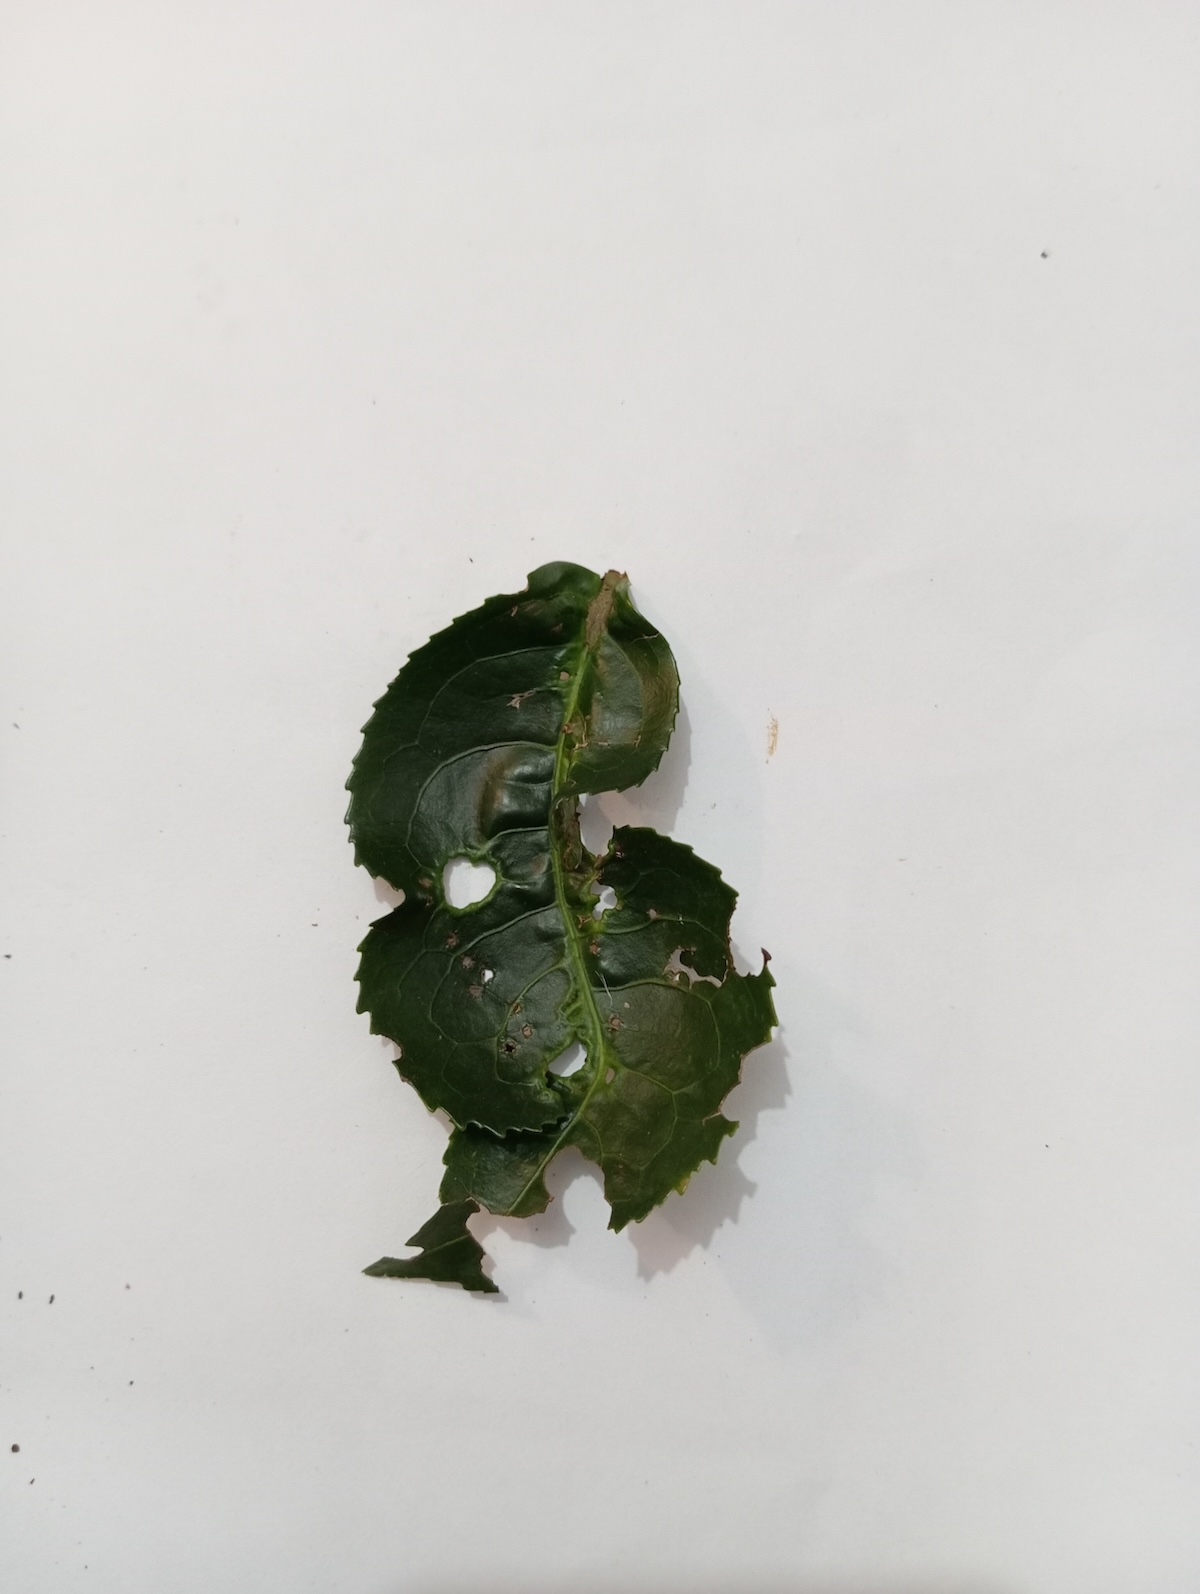
Label: Green mirid bug